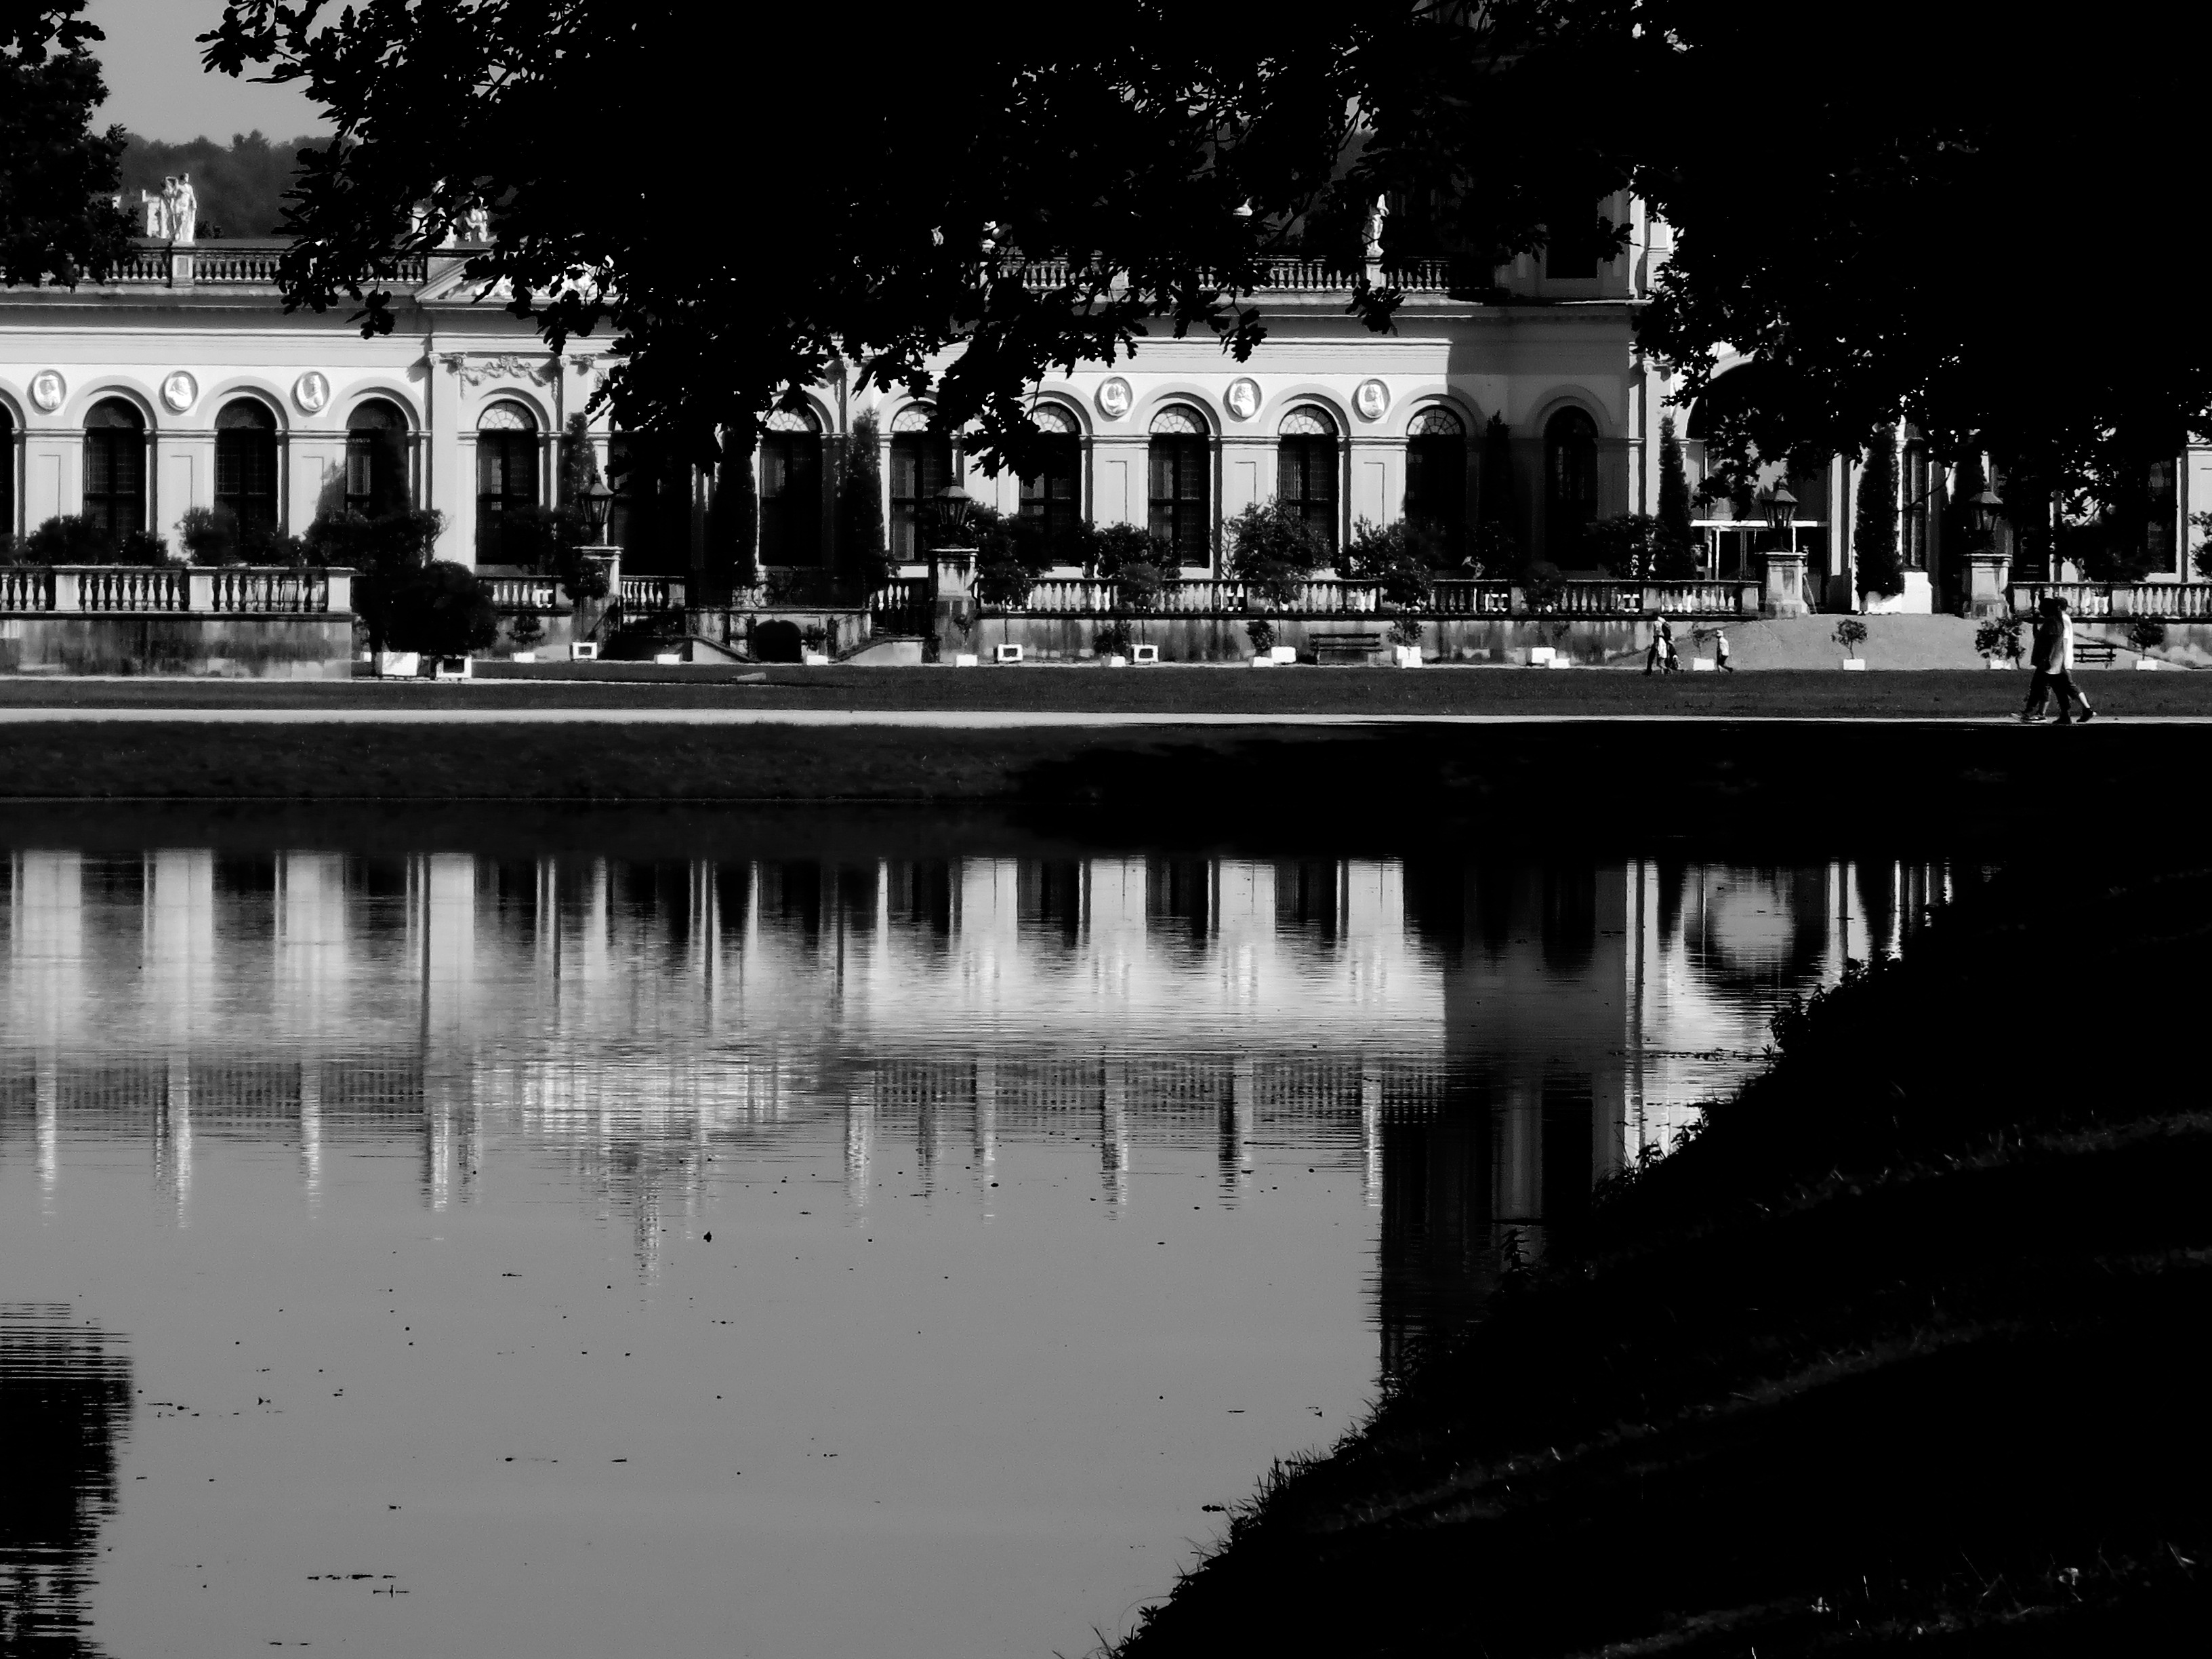
black and white, skyline, night, photography, cityscape, dusk, evening, reflection, darkness, black, monochrome, orangery, kassel, karlsaue, monochrome photography